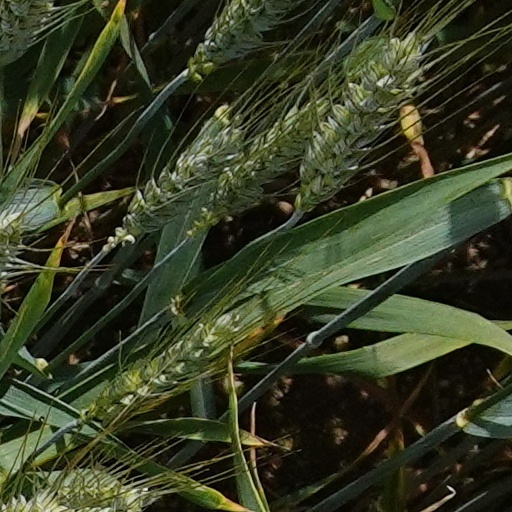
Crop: wheat